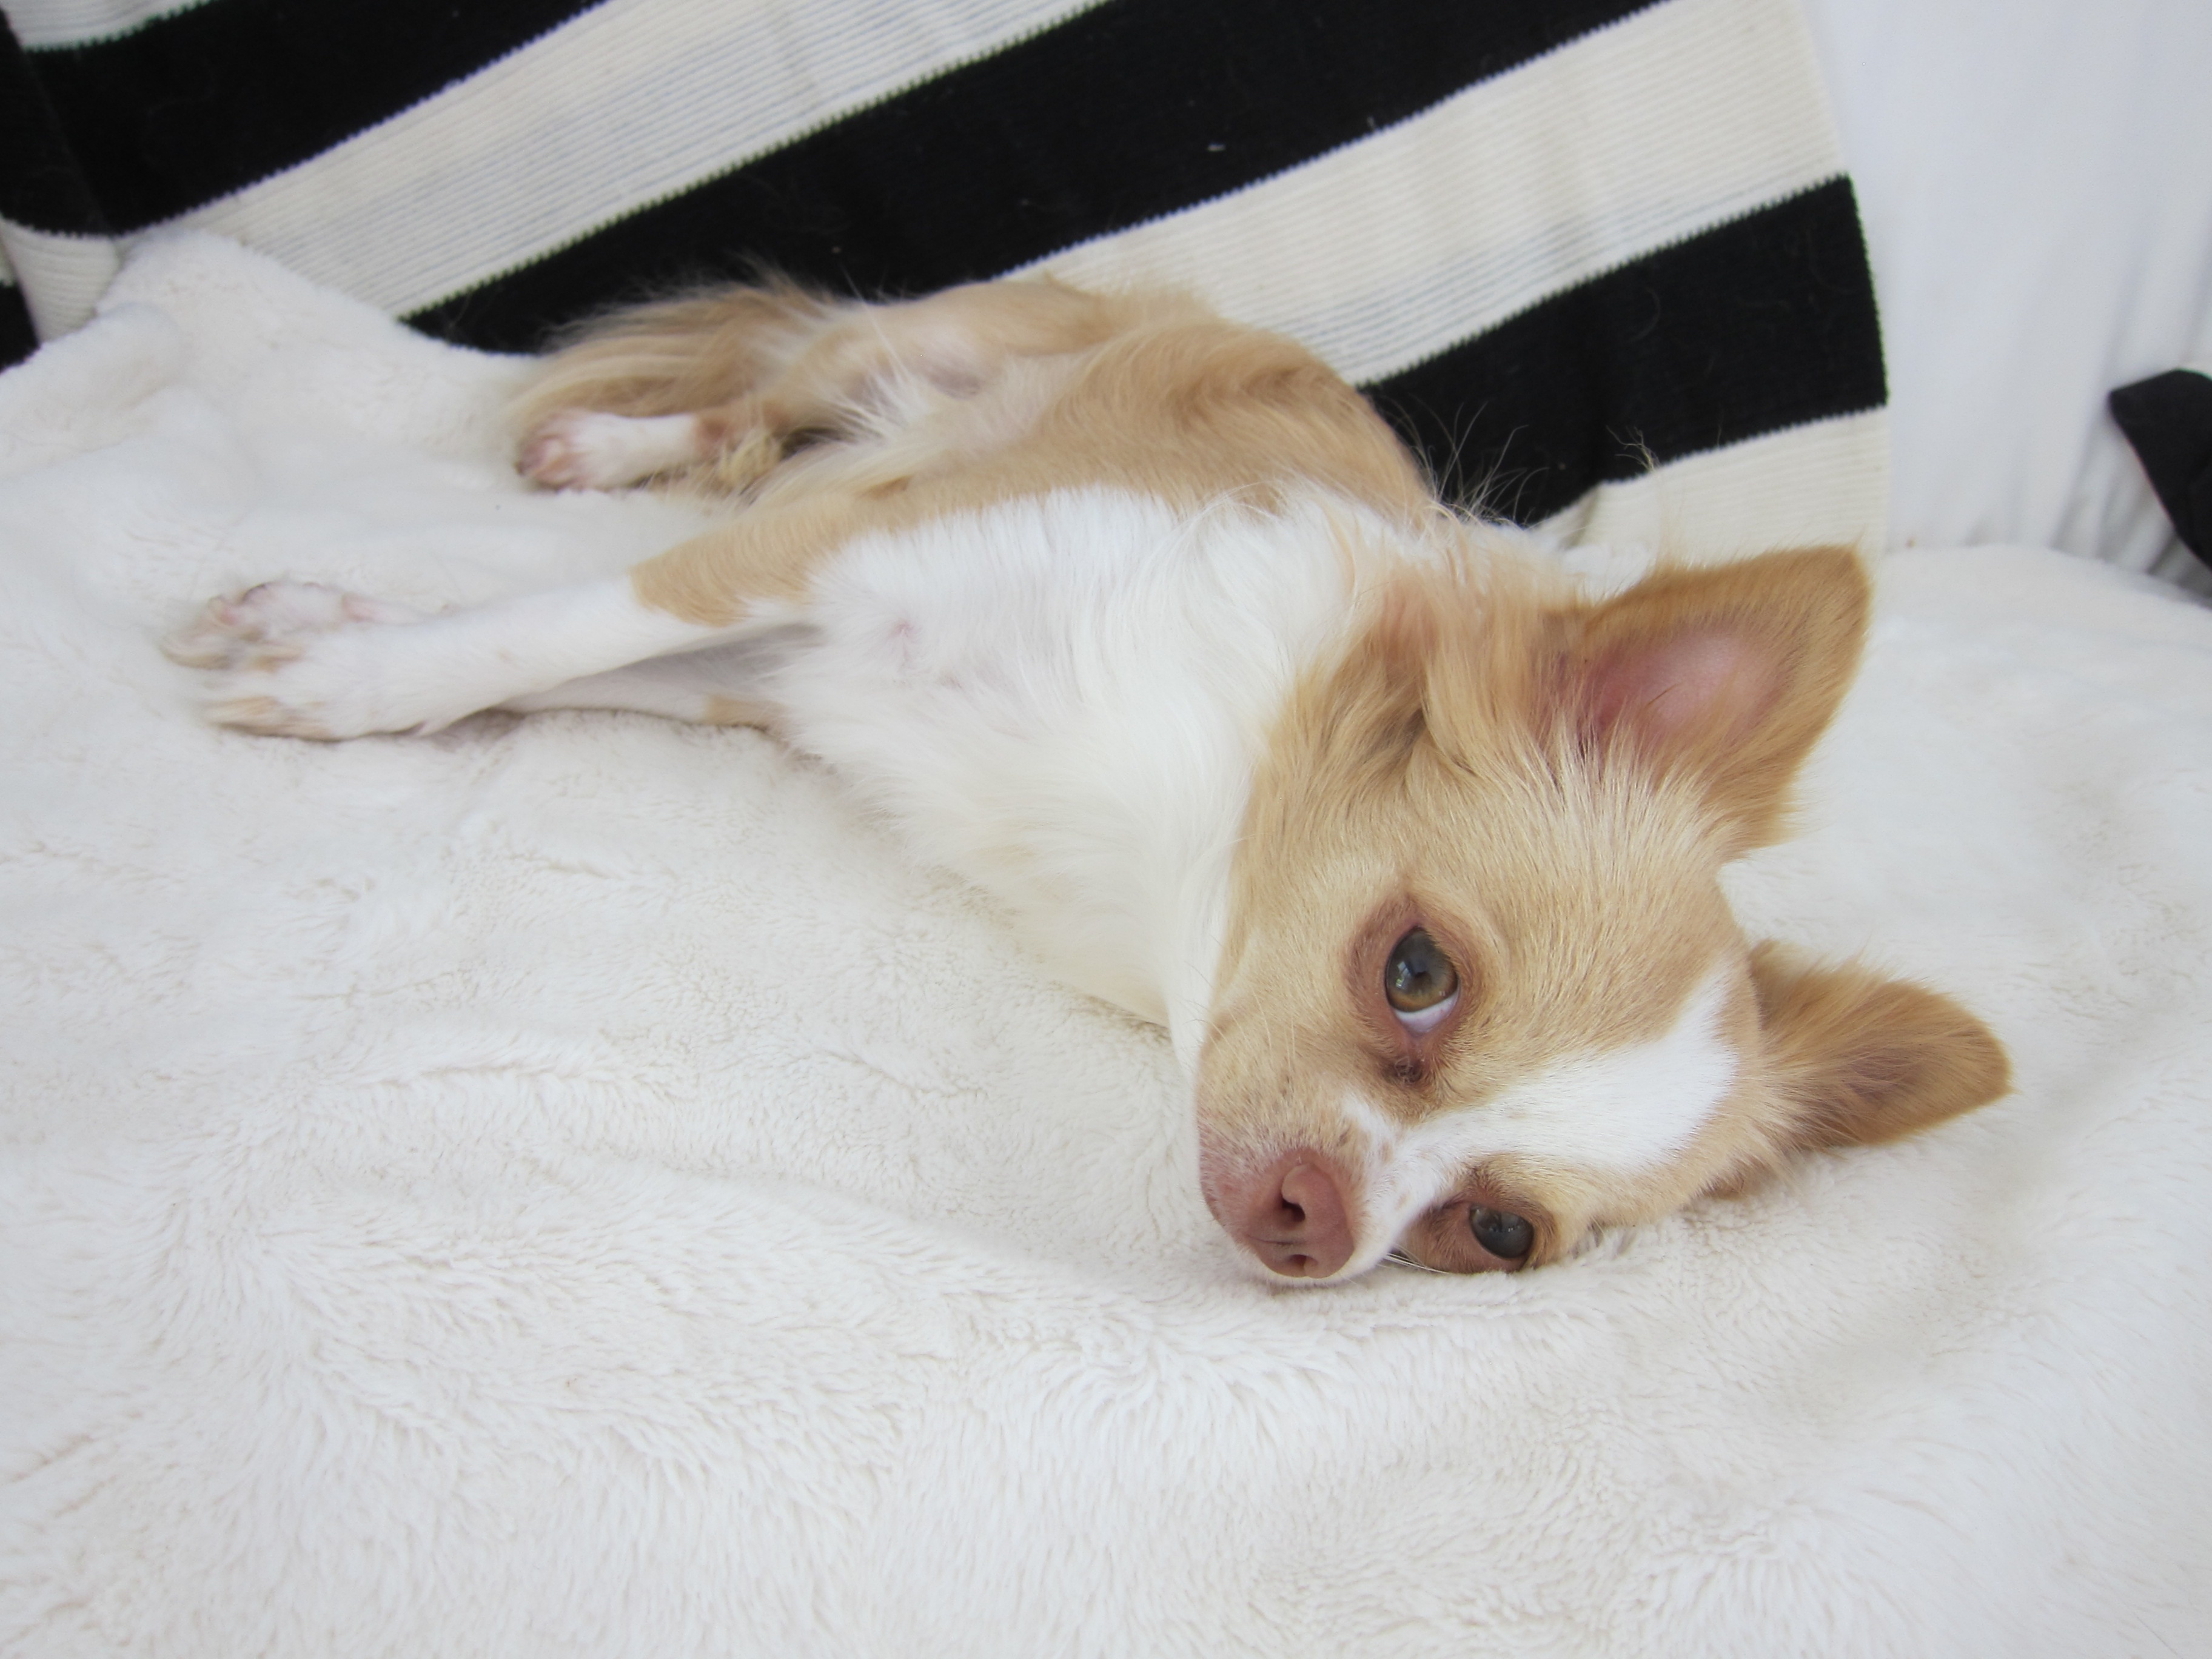
puppy, dog, animal, cute, pet, cat, mammal, skin, vertebrate, chihuahua, domestic, doggy, dog like mammal, dog breed group